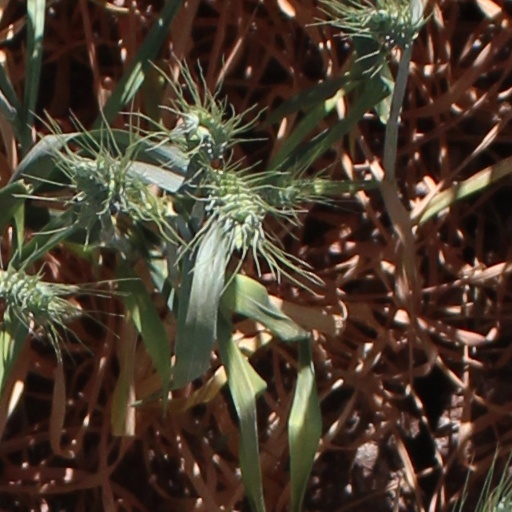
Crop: wheat